Škoda Favorit (1936–1941)

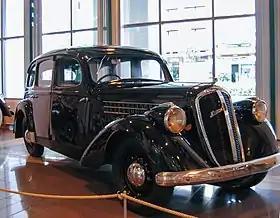
Škoda Favorit Type 904

The Škoda Favorit is a mid-size car that was made in Czechoslovakia by Škoda from 1936 to 1941. The original Favorit Type 904 has an 1,802 cc sidevalve engine and was built 1936–39. It was succeeded by the Favorit 2000 OHV which has a 2,091 cc overhead valve engine and was built 1938–41.